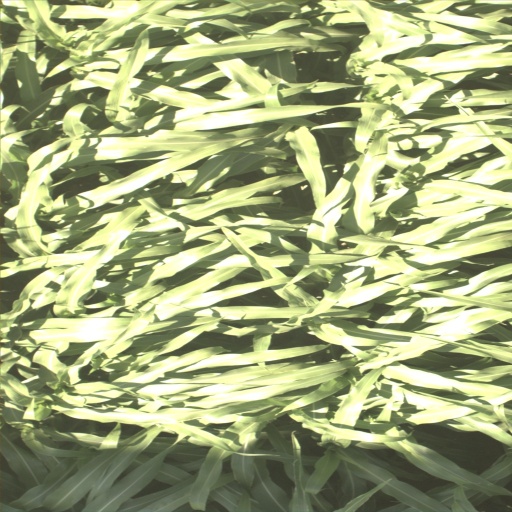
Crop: sorghum